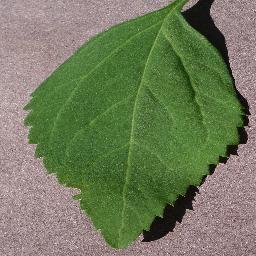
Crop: cherry
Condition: (including_sour)_healthy